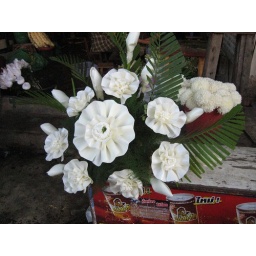
we hit the flower market in the midst of preparation. millions of beautiful floral delights